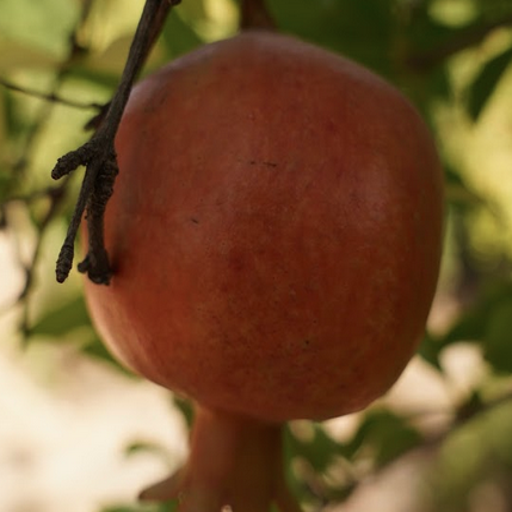
Label: Healthy